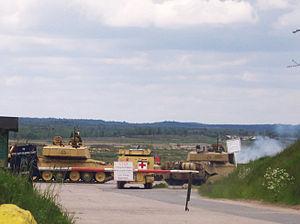
Les forces britanniques en Allemagne est le nom du service britannique militaire et civil basé en Allemagne, et qui fait partie de la British Army. À la suite de la dissolution de la British Army of the Rhine et de la Royal Air Force Germany à la fin de la guerre froide, le personnel des forces armées britanniques en Allemagne a été réduit à environ 25 000 personnes en 2004 et il est annoncé le retrait total des forces britanniques en Allemagne en 2019.